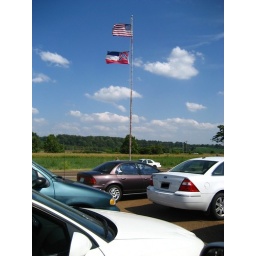
flags under a blue sky